2006 United States House of Representatives elections in Alabama

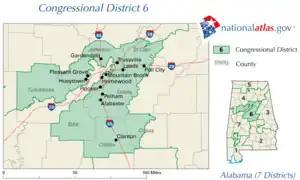

This district, considered by the Cook Partisan Voting Index to be the most conservative congressional district in the country, owes its strong allegiance to Republicans to tapping the highly conservative residents of the Birmingham suburbs. To that effect, incumbent Republican Congressman Spencer Bachus won an eighth term in Congress with no opponents.